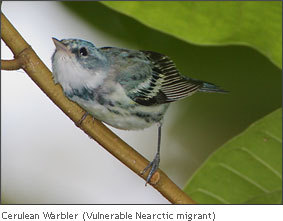
a small bird with a rounded belly, small sharp yellow beak, and white throat.
a small bird with black grey and white feathers.
this blue and gray bird has a smell light orange beak and small thing legs.
bird has small white beak and a white chest,belly is blue and white and secondaries are blue and white as well.
this bird is white and black in color with a small beak, and black eye rings.
his little bird has a short light pink bill, with a grey, white, blue and black specks on its crown, nape, throat, and side.
the bird has striped outer rectrices, a white throat and small bill.
a very small bird with a gray and white color.
this bird has wings that are grey and has a white belly
this bird has a white body with hints of blue on its crown and back.
Species: Cerulean Warbler